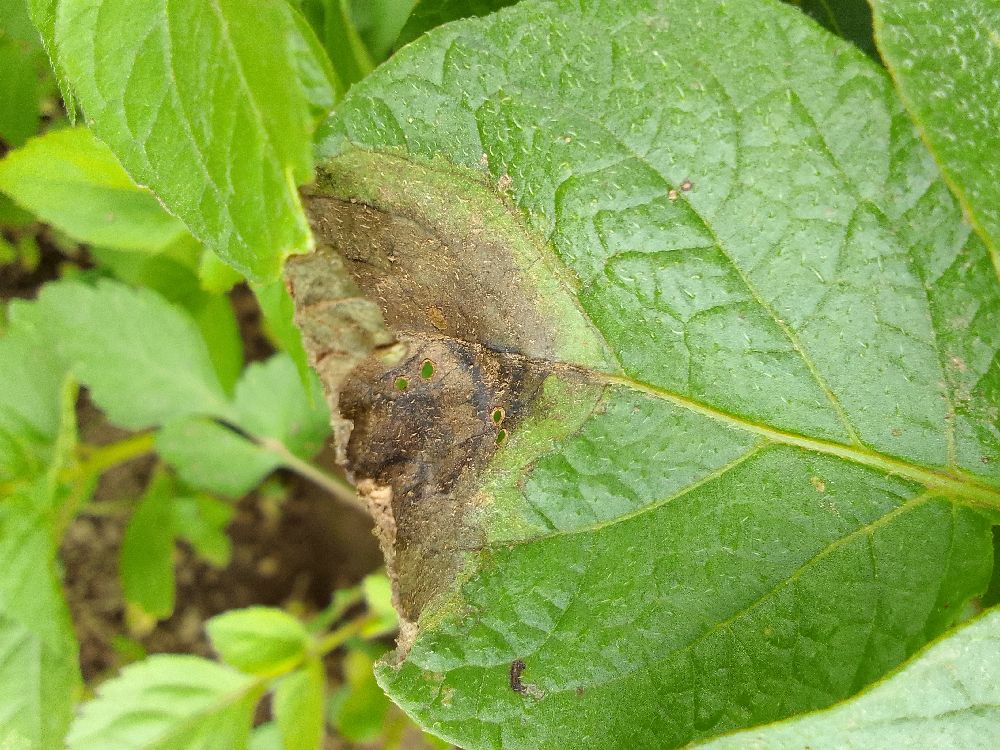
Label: Late blight